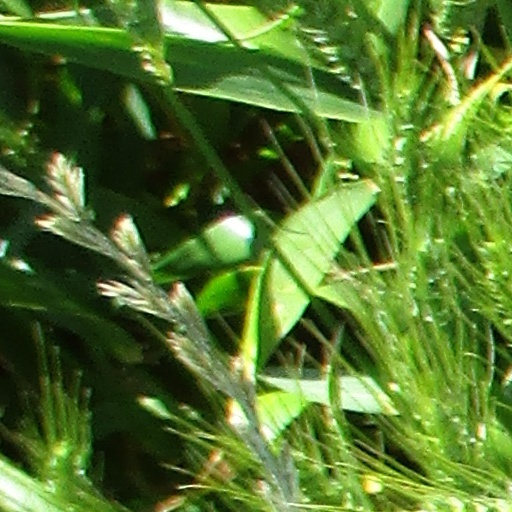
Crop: wheat